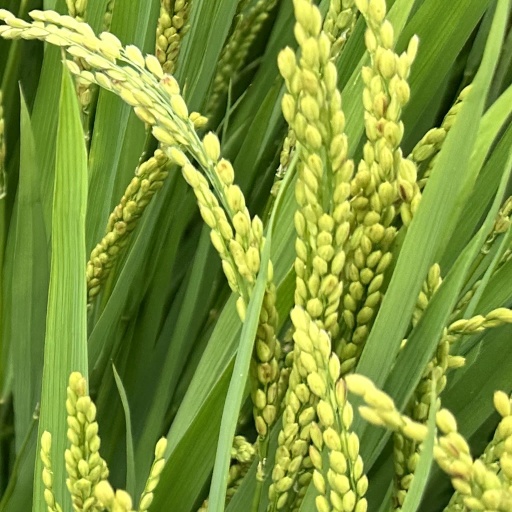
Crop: rice